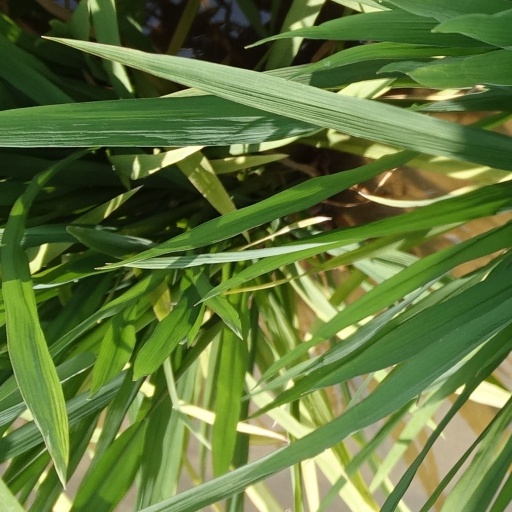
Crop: rice